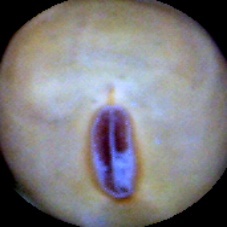
Label: Intact